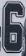
Number: 6